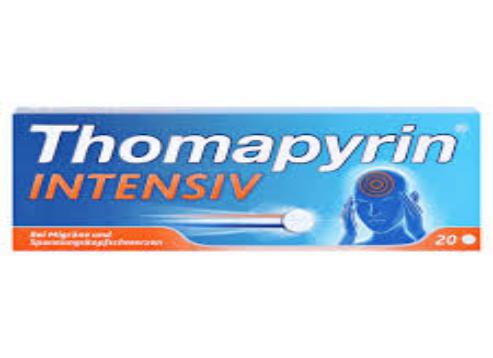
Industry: Medical